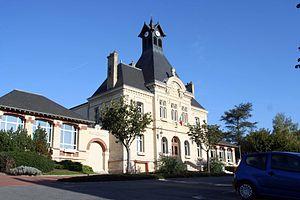
Juziers est une commune du département des Yvelines, dans la région Île-de-France, en France, située à 10 km environ à l'est de Mantes-la-Jolie.